Municipality of Mascot

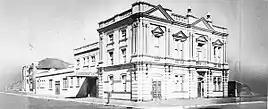
Mascot Town Hall, Coronation Hall and Council Chambers by Sam Hood in 1938.

The Municipality of Mascot was a local government area in the inner south of Sydney, New South Wales, Australia. The municipality was proclaimed as the Borough of North Botany on 29 March 1888 and was renamed to the Municipality of Mascot, in order to differentiate itself from their southern neighbour, from 31 October 1911. It included the modern suburbs of Eastlakes and Daceyville, with parts of Mascot and Pagewood. From 1 January 1949, the council was amalgamated into the Municipality of Botany, with the passing of the "Local Government (Areas) Act 1948".